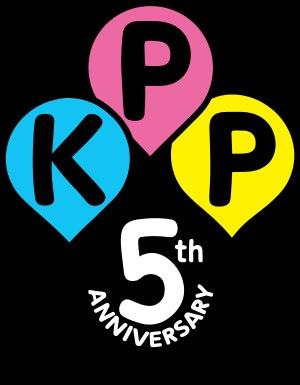
Kyary Pamyu Pamyu, née le 29 janvier 1993, est une blogueuse, chanteuse et mannequin japonaise liée à l'esthétique kawaii et au quartier Harajuku de Tokyo.